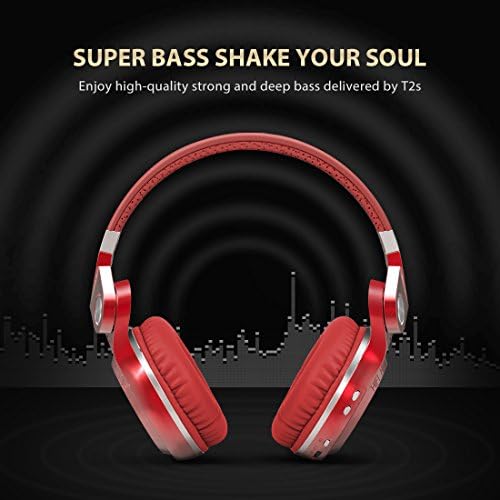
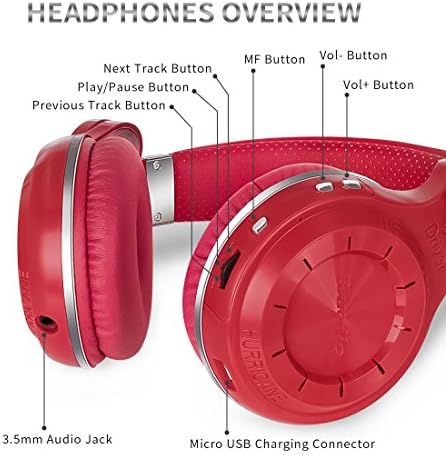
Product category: headphones
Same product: yes